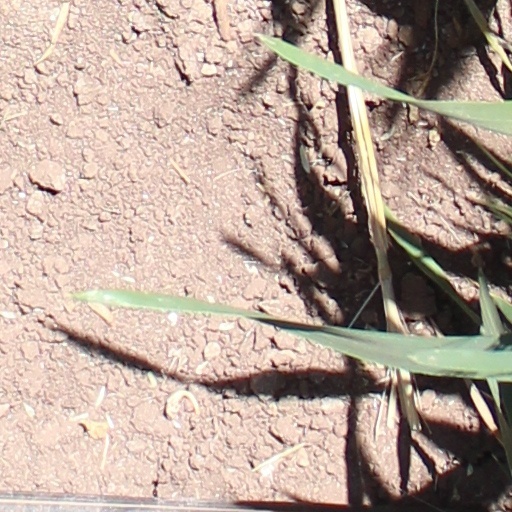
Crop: wheat